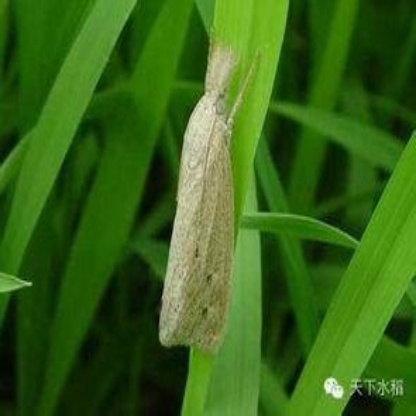
Nhãn: Sâu đục thân (Sọc nâu )( Chilo suppressalis )